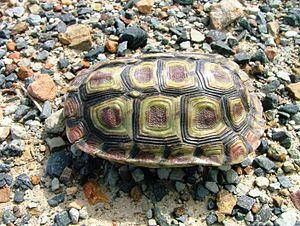
Homopus areolatus, l'Homopode aréolé, est une espèce de tortues de la famille des Testudinidae.